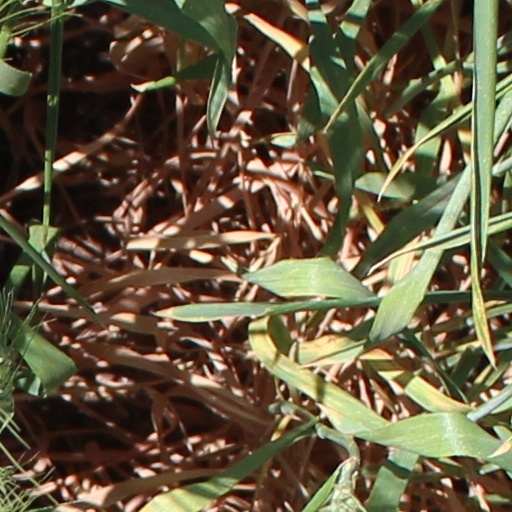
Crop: wheat